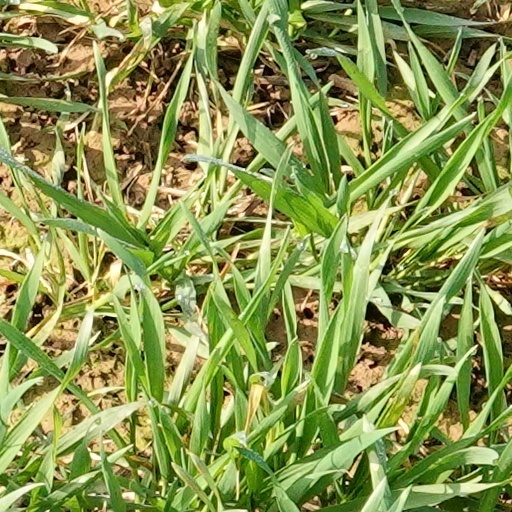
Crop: wheat